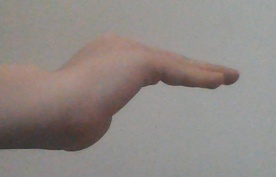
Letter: haa